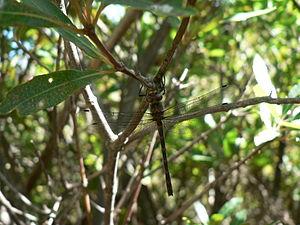
Syncordulia serendipator est une espèce d'insectes odonates endémique d'Afrique du Sud.